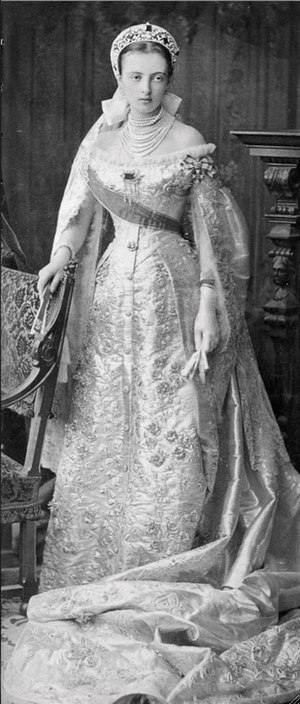
Anastasia Mikhailovna af Rusland
Anastasia i russisk hofdragt
Anastasia Mikhailovna af Rusland, storfyrstinde af Rusland og gift storhertuginde af Mecklenburg-Schwerin.